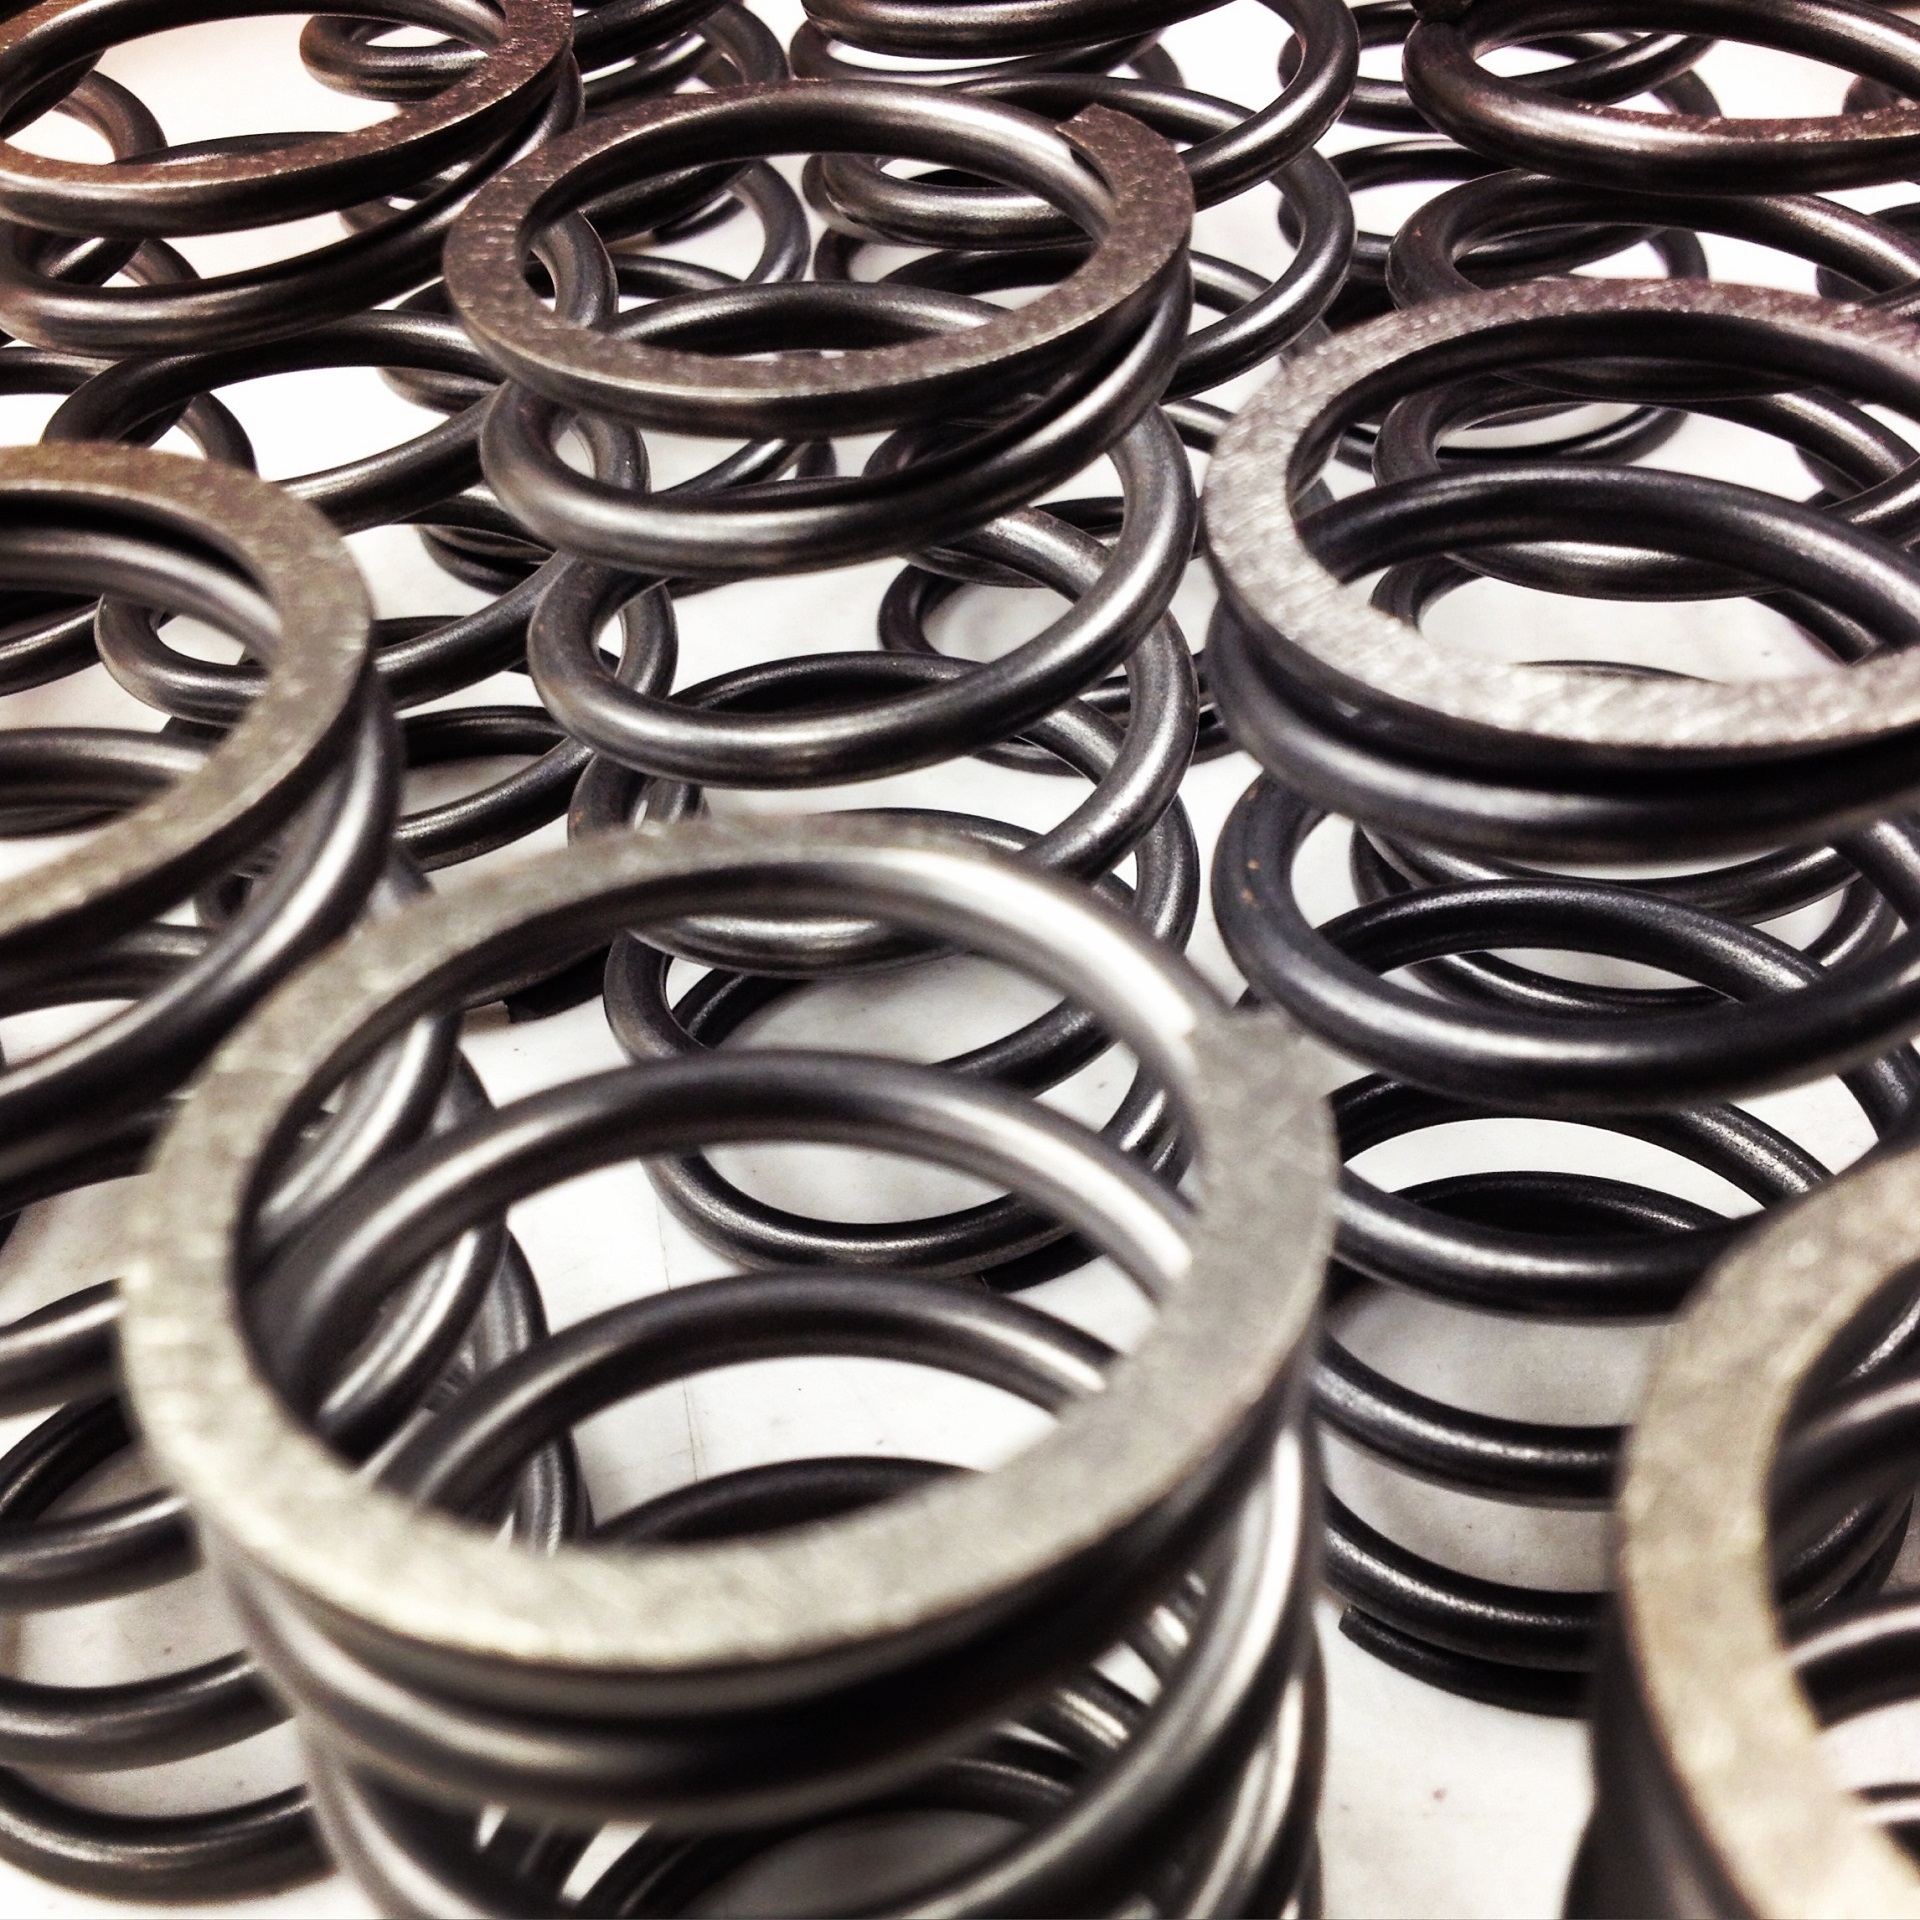
work, wheel, spiral, spring, equipment, artistic, material, tire, creativity, rim, picture, iron, auto part, automotive tire, natural rubber